Polhill Anglo-Saxon cemetery

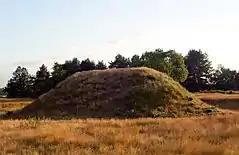
Small tumuli would have covered a number of the burials at Polhill. This is a larger example from Sutton Hoo in Suffolk.

Of the 51 inhumations excavated in the 1980s, 36 were found to contain grave goods, and 14 were not. One burial had been partially destroyed, meaning what excavators did not know if it had once been accompanied with grave goods. Around 140 artefacts were uncovered from this excavation, most of which were personal ornaments, weapons, or domestic items. Philp believed that those inhumations containing spearheads, seaxes, or a shield would have been high status burials at the time. Only one burial, designated Grave 1 in the 1984 excavation, contained a shield. Also containing a spear, it was located at the far east of the cemetery, leading Philp to suggest that it might have had particular significance.